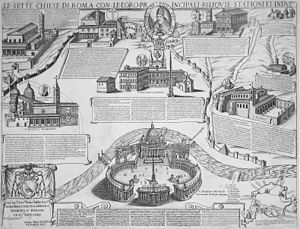
De syv valfartskirker i Rom
Kort tegnet af Giacomo Lauro og Antonio Tempesta i 1599, som viser de syv oprindelige valfartskirker med San Pietro Vaticano i forgrunden.
De syv valfartskirker i Rom er syv gamle kirker i Romerriget, som har været vigtige for byens tilrejsende pilgrimme.